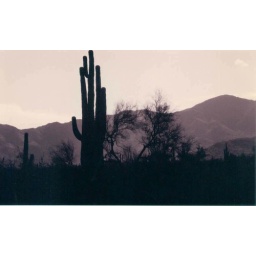
I took this one in the mid-1990's. The Arizona desert was full of endless black and white photo ops.